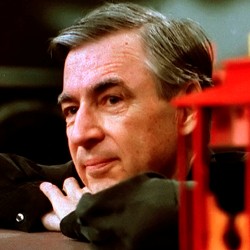
Gender: men